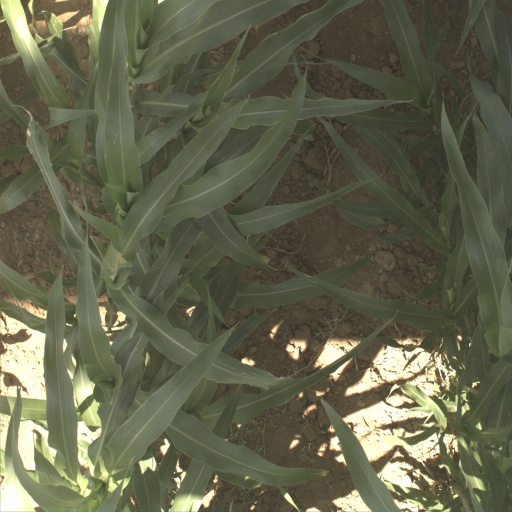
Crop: sorghum